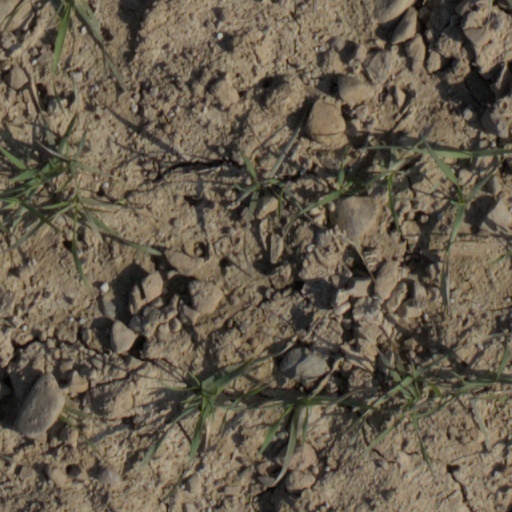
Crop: wheat